Morane-Saulnier M.S.406

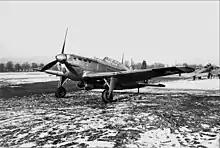
Morane-Saulnier MS.406 C-1 in Swiss markings, approx. 1939

The "M.S.406" designation was adopted following various design changes from the earlier M.S.405 prototypes; two of the principal design changes were the inclusion of a new weight-saving wing structure and the new retractable radiator. Powered by the production HS 12Y-31 engine, the new M.S.406 was over faster than the M.S. 405, at , tested with no problem to reach up to in a dive. Armament consisted of a Hispano-Suiza HS.9 or Hispano-Suiza HS.404 cannon with 60 rounds in the V of the engine and fired through the propeller hub, and two MAC 1934 machine guns (one in each wing, each with 300 rounds).